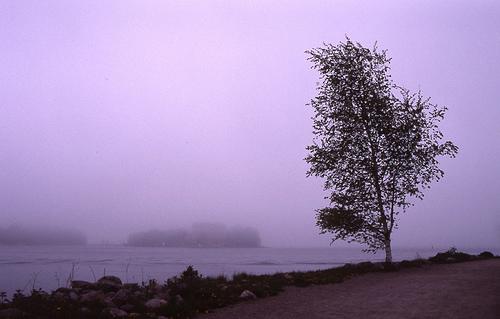
Weather: foggy or hazy